Iridescence

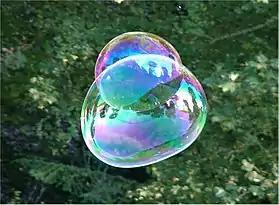
Iridescence in soap bubbles

Iridescence (also known as goniochromism) is the phenomenon of certain surfaces that appear gradually to change colour as the angle of view or the angle of illumination changes. Iridescence is caused by wave interference of light in microstructures or thin films. Examples of iridescence include soap bubbles, feathers, butterfly wings and seashell nacre, and minerals such as opal. Pearlescence is a related effect where some or most of the reflected light is white. The term pearlescent is used to describe certain paint finishes, usually in the automotive industry, which actually produce iridescent effects.